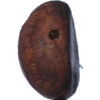
Label: Chestnut 1